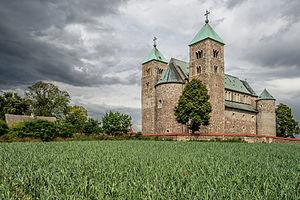
Tum est un village de la gmina de Góra Świętej Małgorzaty, du powiat de Łęczyca, dans la voïvodie de Łódź, situé dans le centre de la Pologne.